Women's association football

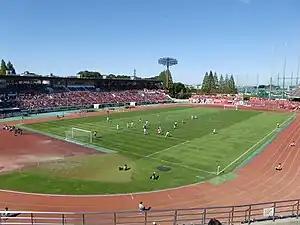
The Urawa Red Diamonds Ladies

During the 1970s, Italy became the first country to have professional women's football players on a part-time basis. Italy was also the first country to import foreign footballers from other European countries, which raised the profile of the league. Players during that era included Susanne Augustesen (Denmark), Rose Reilly and Edna Neillis (Scotland), Anne O'Brien (Ireland) and Concepcion Sánchez Freire (Spain). Sweden was the first to introduce a professional women's domestic league in 1988, the Damallsvenskan.